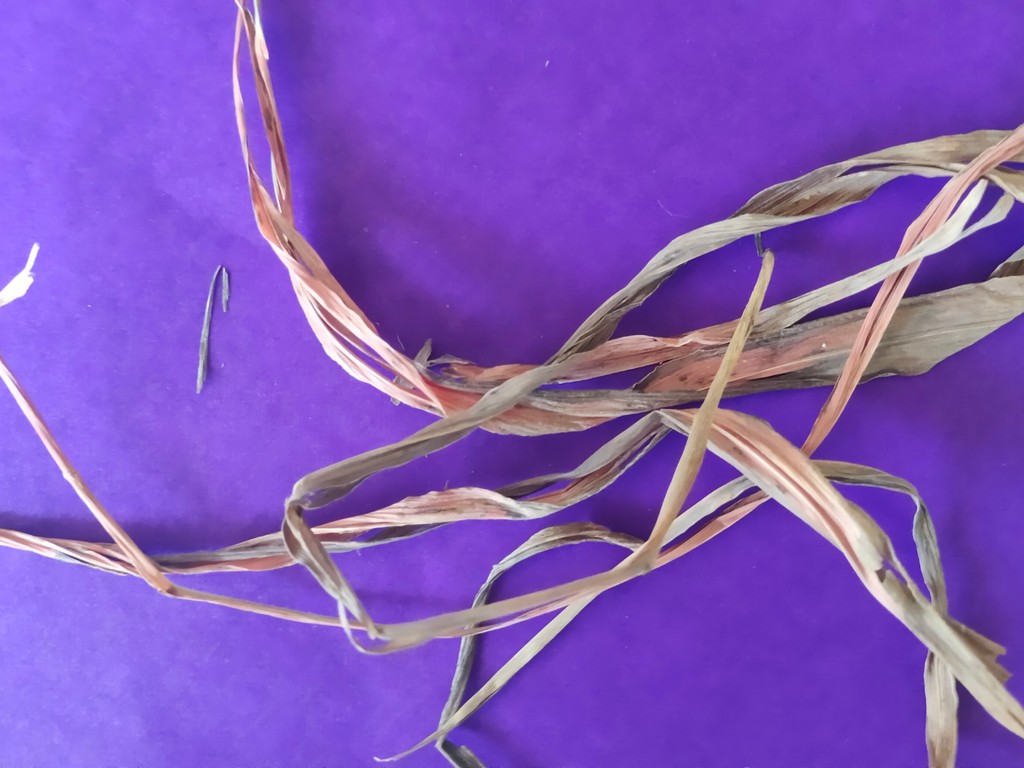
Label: Dried